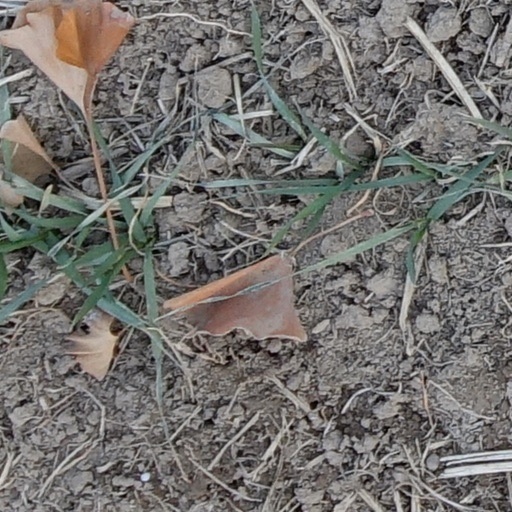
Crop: wheat